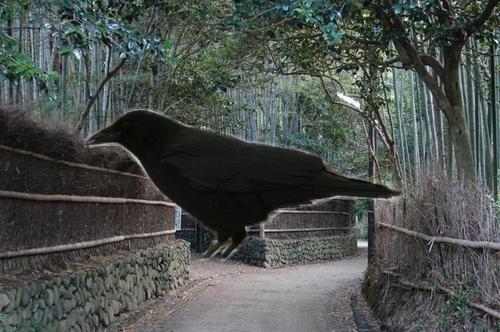
Bird species: American_Crow
Bird type: landbird
Background: land